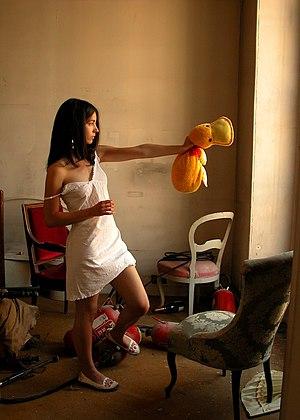
Photographie réalisée par l'artiste Achot Achot.
Achot Achot, né Achot Kazarian le 24 octobre 1961, est un artiste français. Il vit et travaille à Paris.